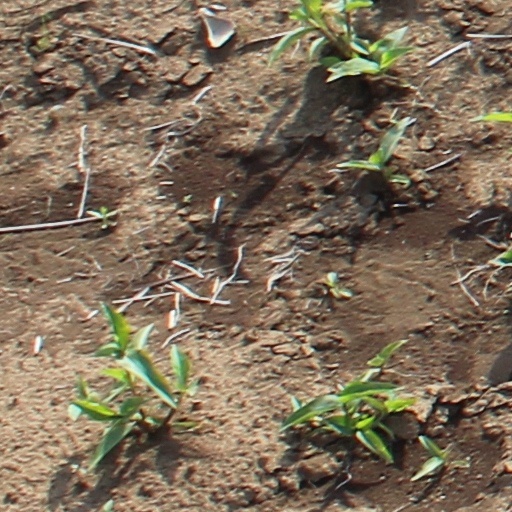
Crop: wheat